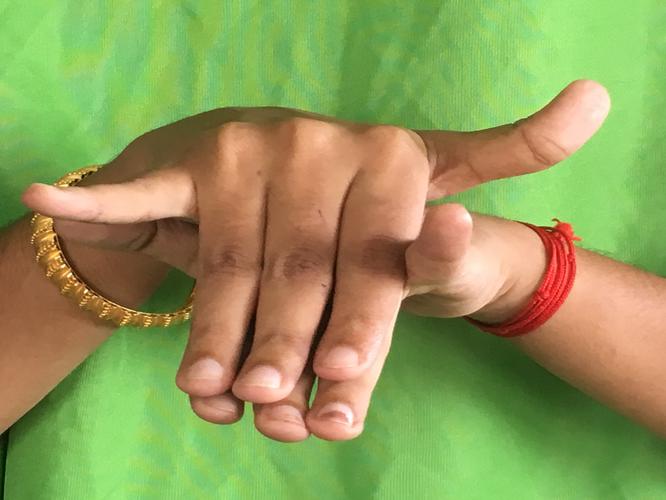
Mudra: Varaha
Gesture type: double_hand